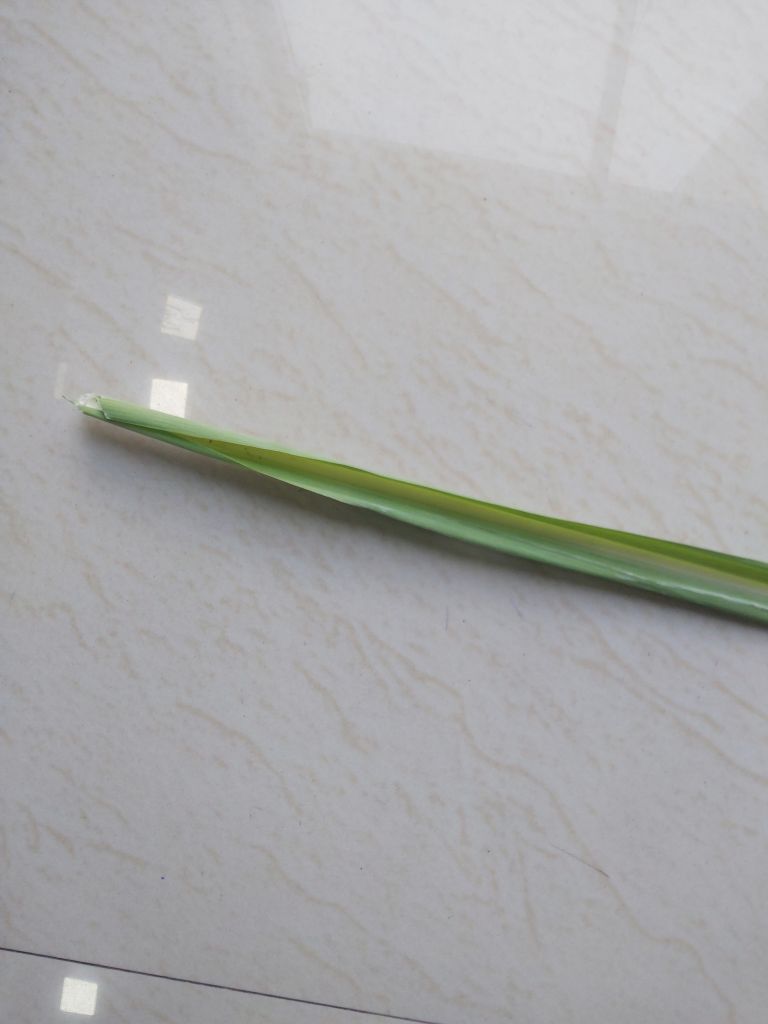
Label: Viral Disease